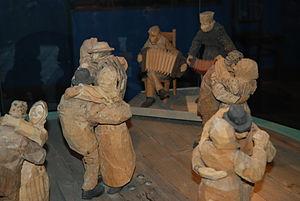
Axel Robert Petersson, né le 12 décembre 1868 à Döderhult, Småland, et mort le 15 mars 1925 à Oskarshamn, était un sculpteur sur bois suédois.